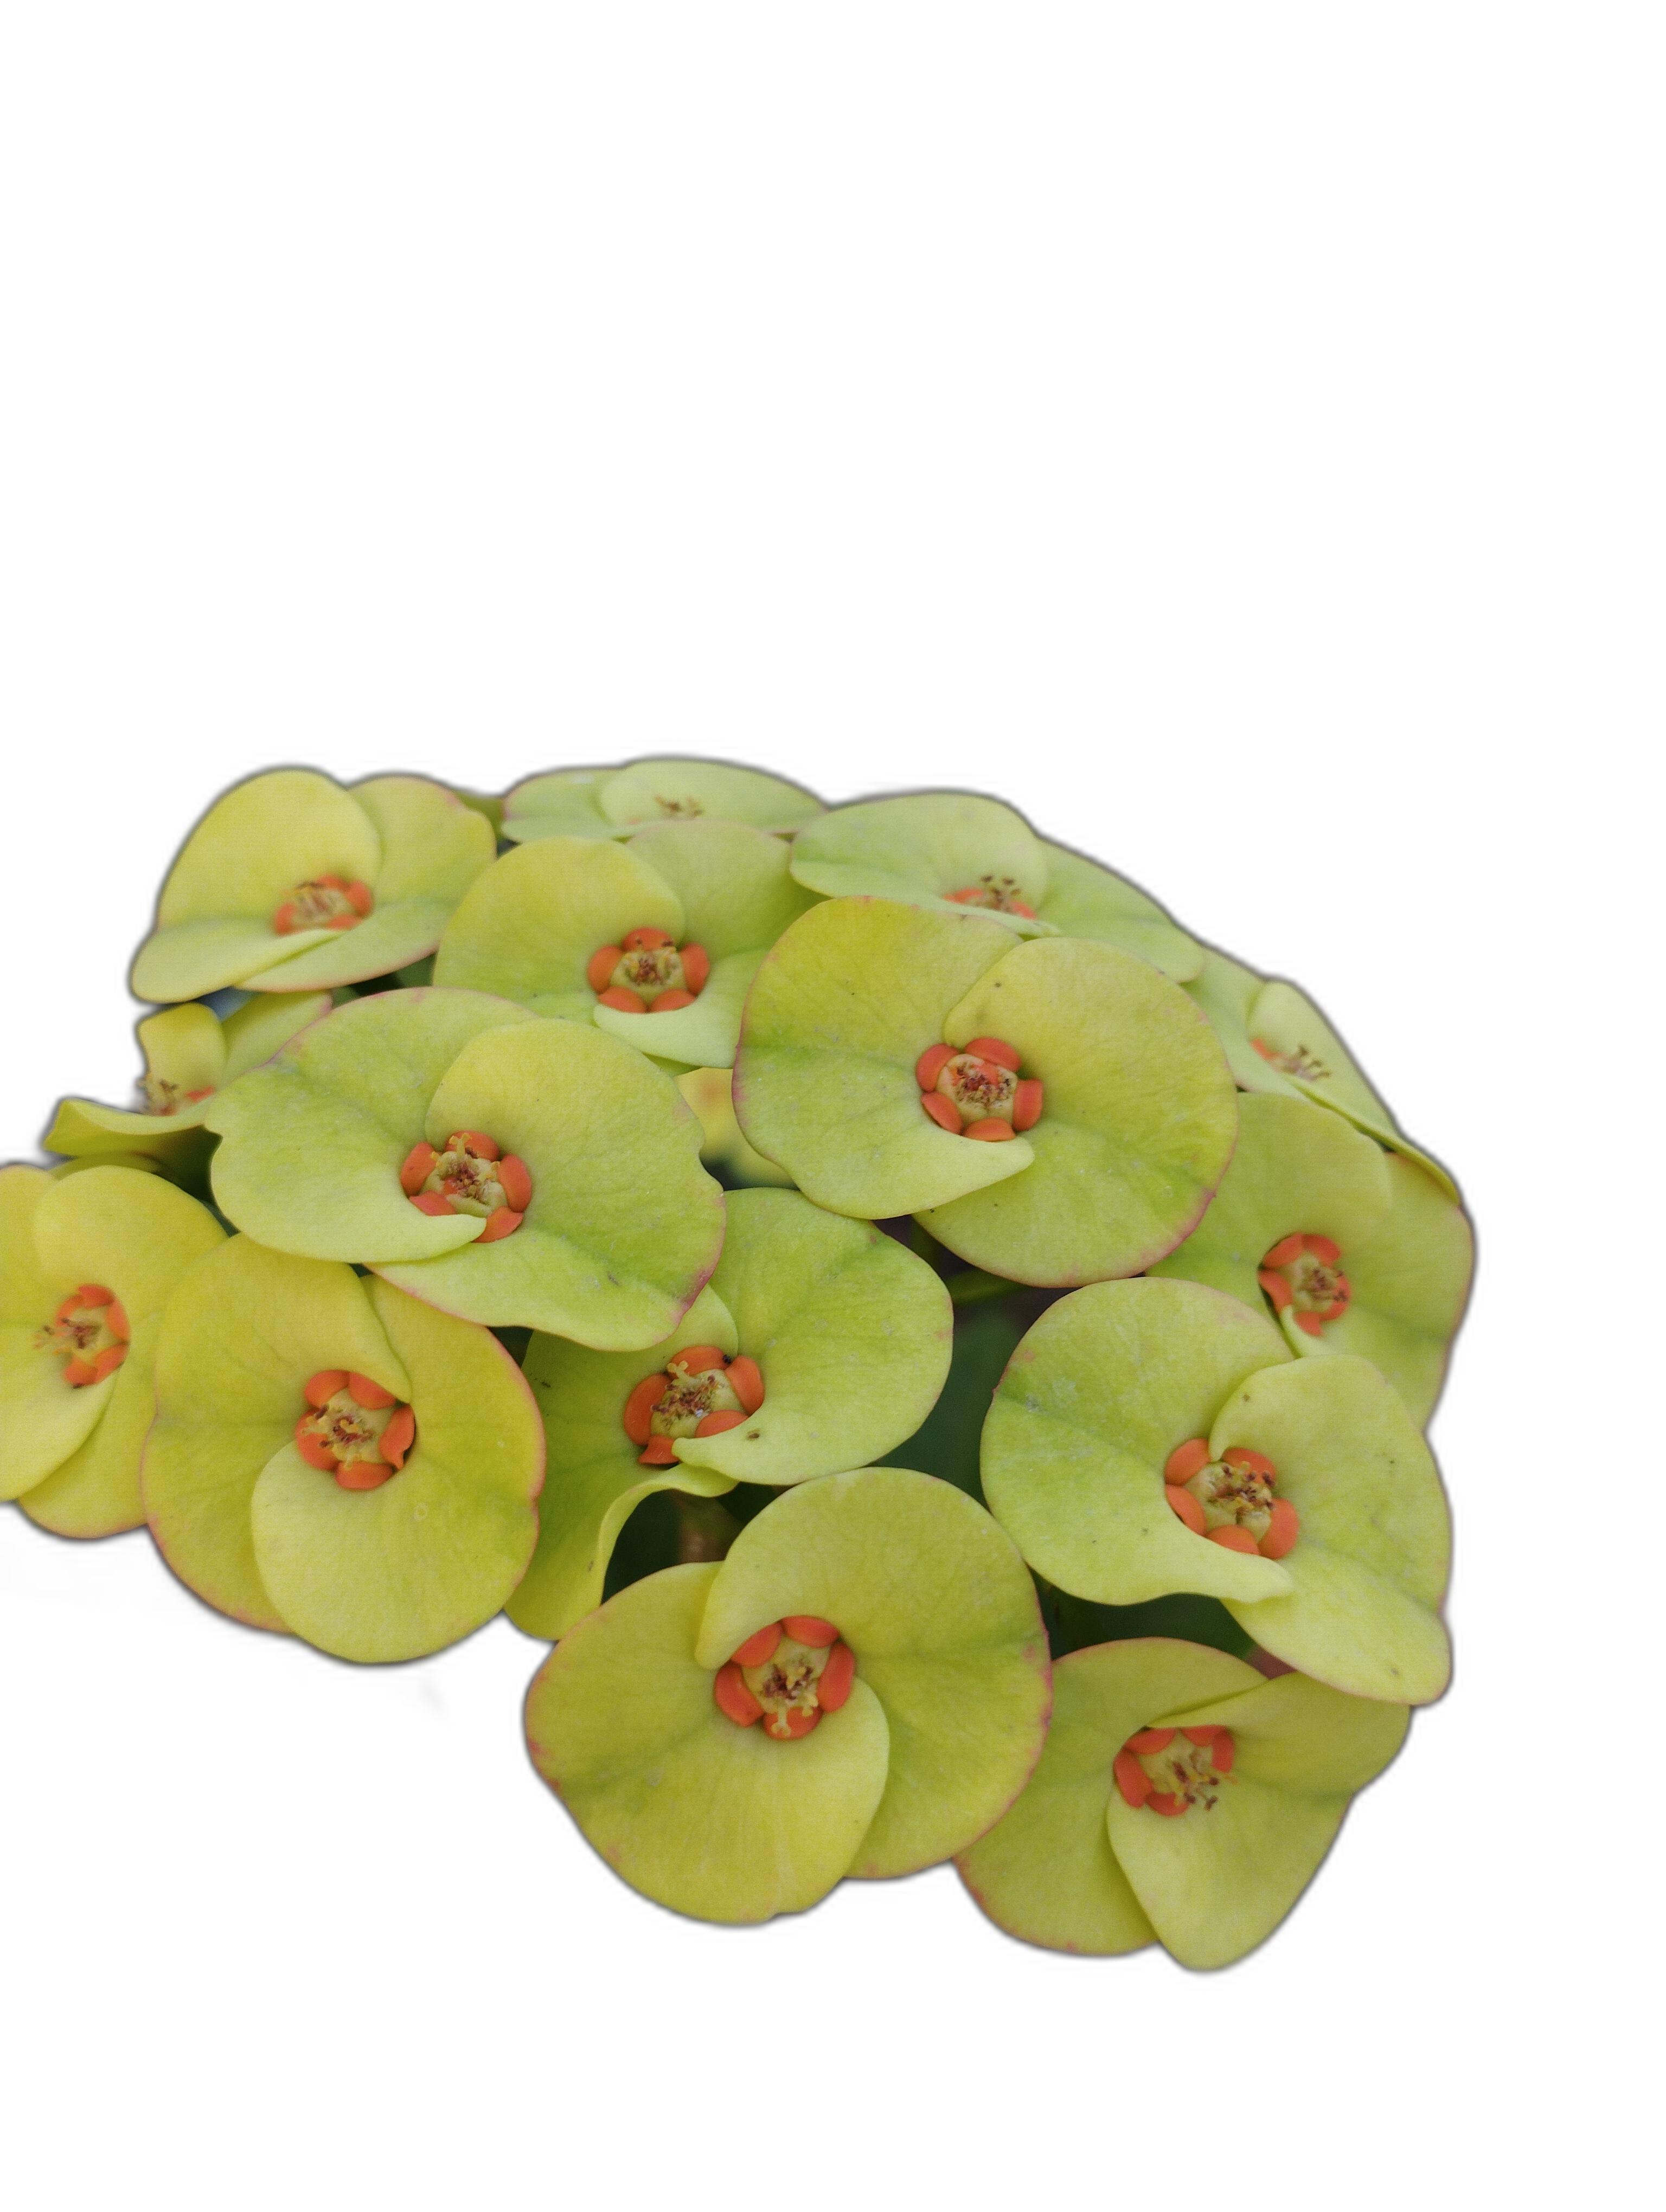
Label: Crown of thorns